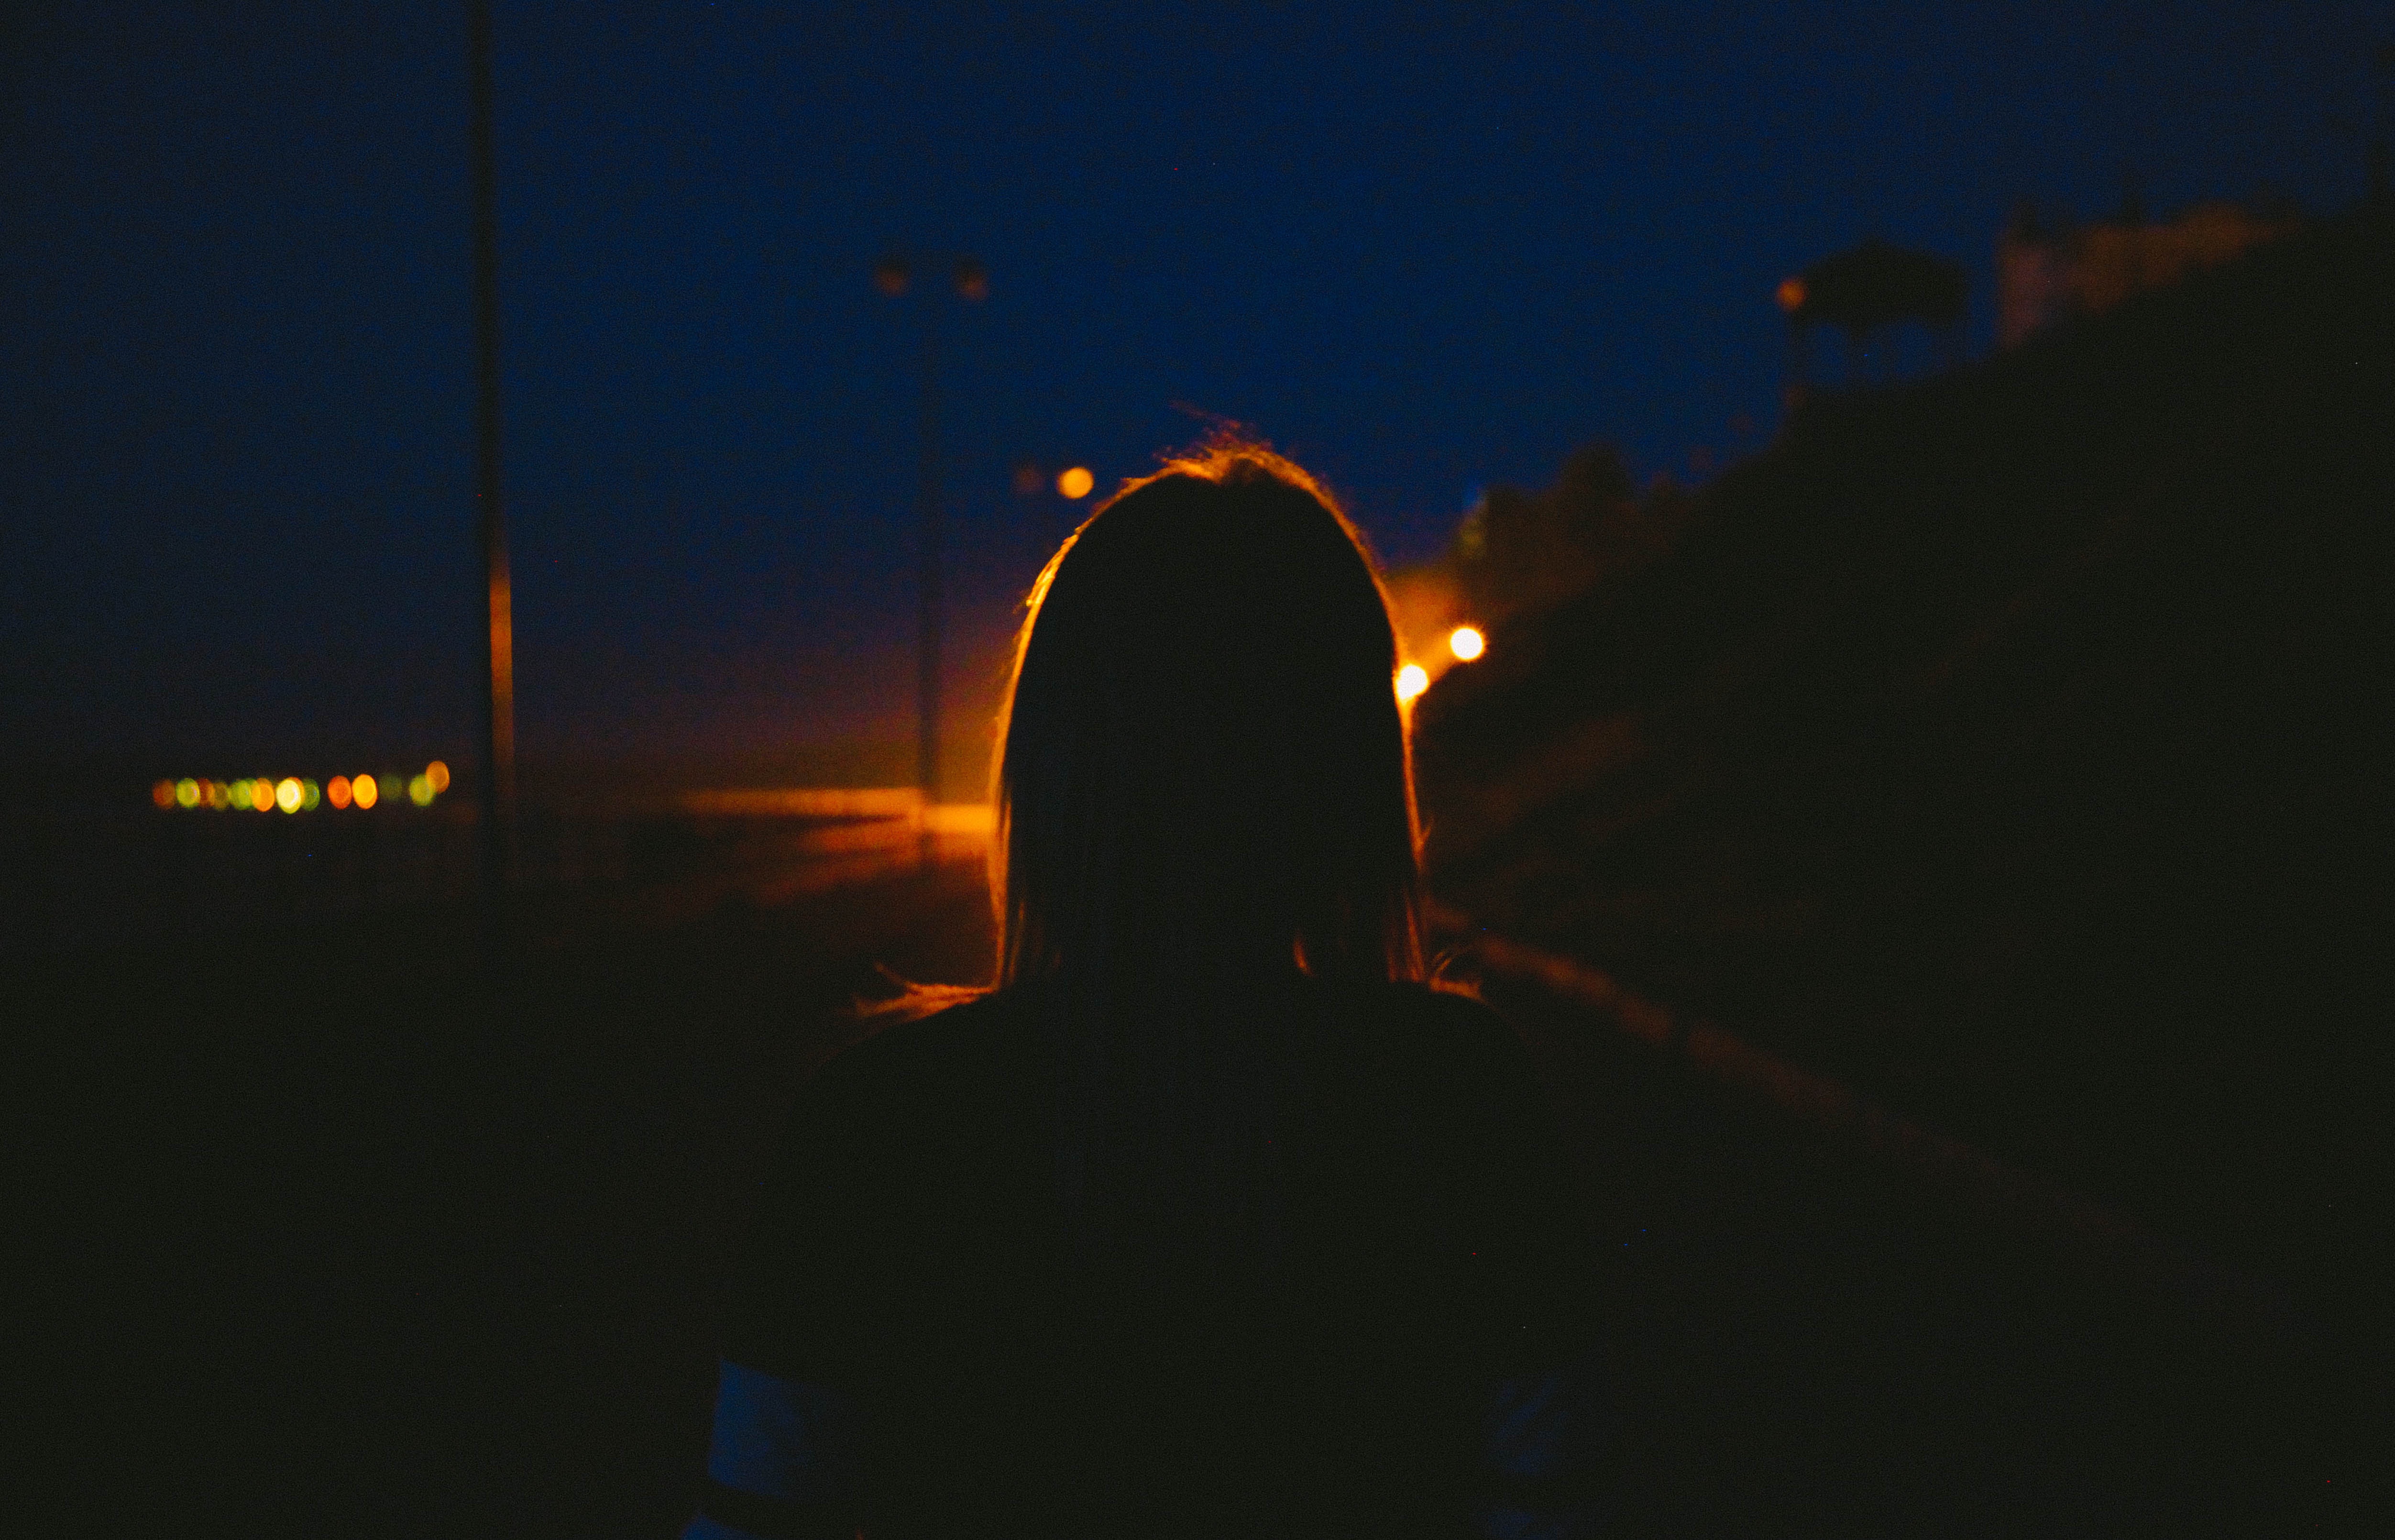
light, sunset, night, dawn, atmosphere, dusk, evening, reflection, darkness, lighting, atmosphere of earth, geological phenomenon